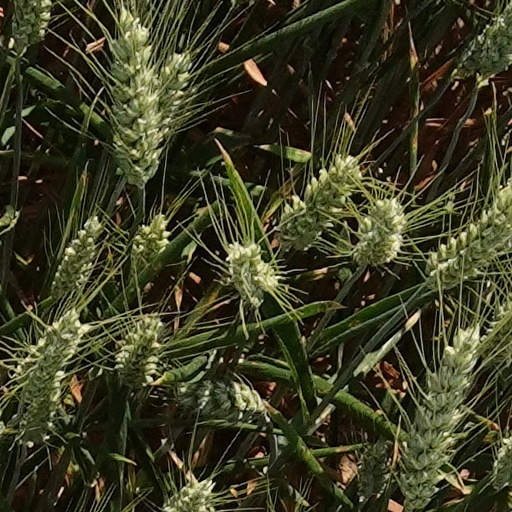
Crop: wheat